Kediri kingdom

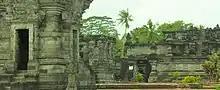
The grandest and widest temple in East Java is located on the southwestern slopes of Mount Kelud, north of Blitar. It is estimated that it was built during the reign of King Srengga of the Kadiri Kingdom.

According to Jiyu and Petak inscriptions, during the end of the Majapahit era in the 15th century, there was a brief resurrection of Daha (Kediri) as the centre of political power, which was led by Girindrawardhana in 1478 after he managed to defeat Kertabhumi. But it was short lived since descendant of who became ruler of Demak crushed Daha in 1527.